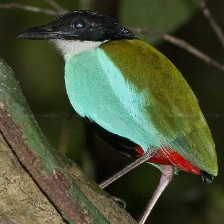
Species: AZURE BREASTED PITTA
Scientific name: PITTA STEERII